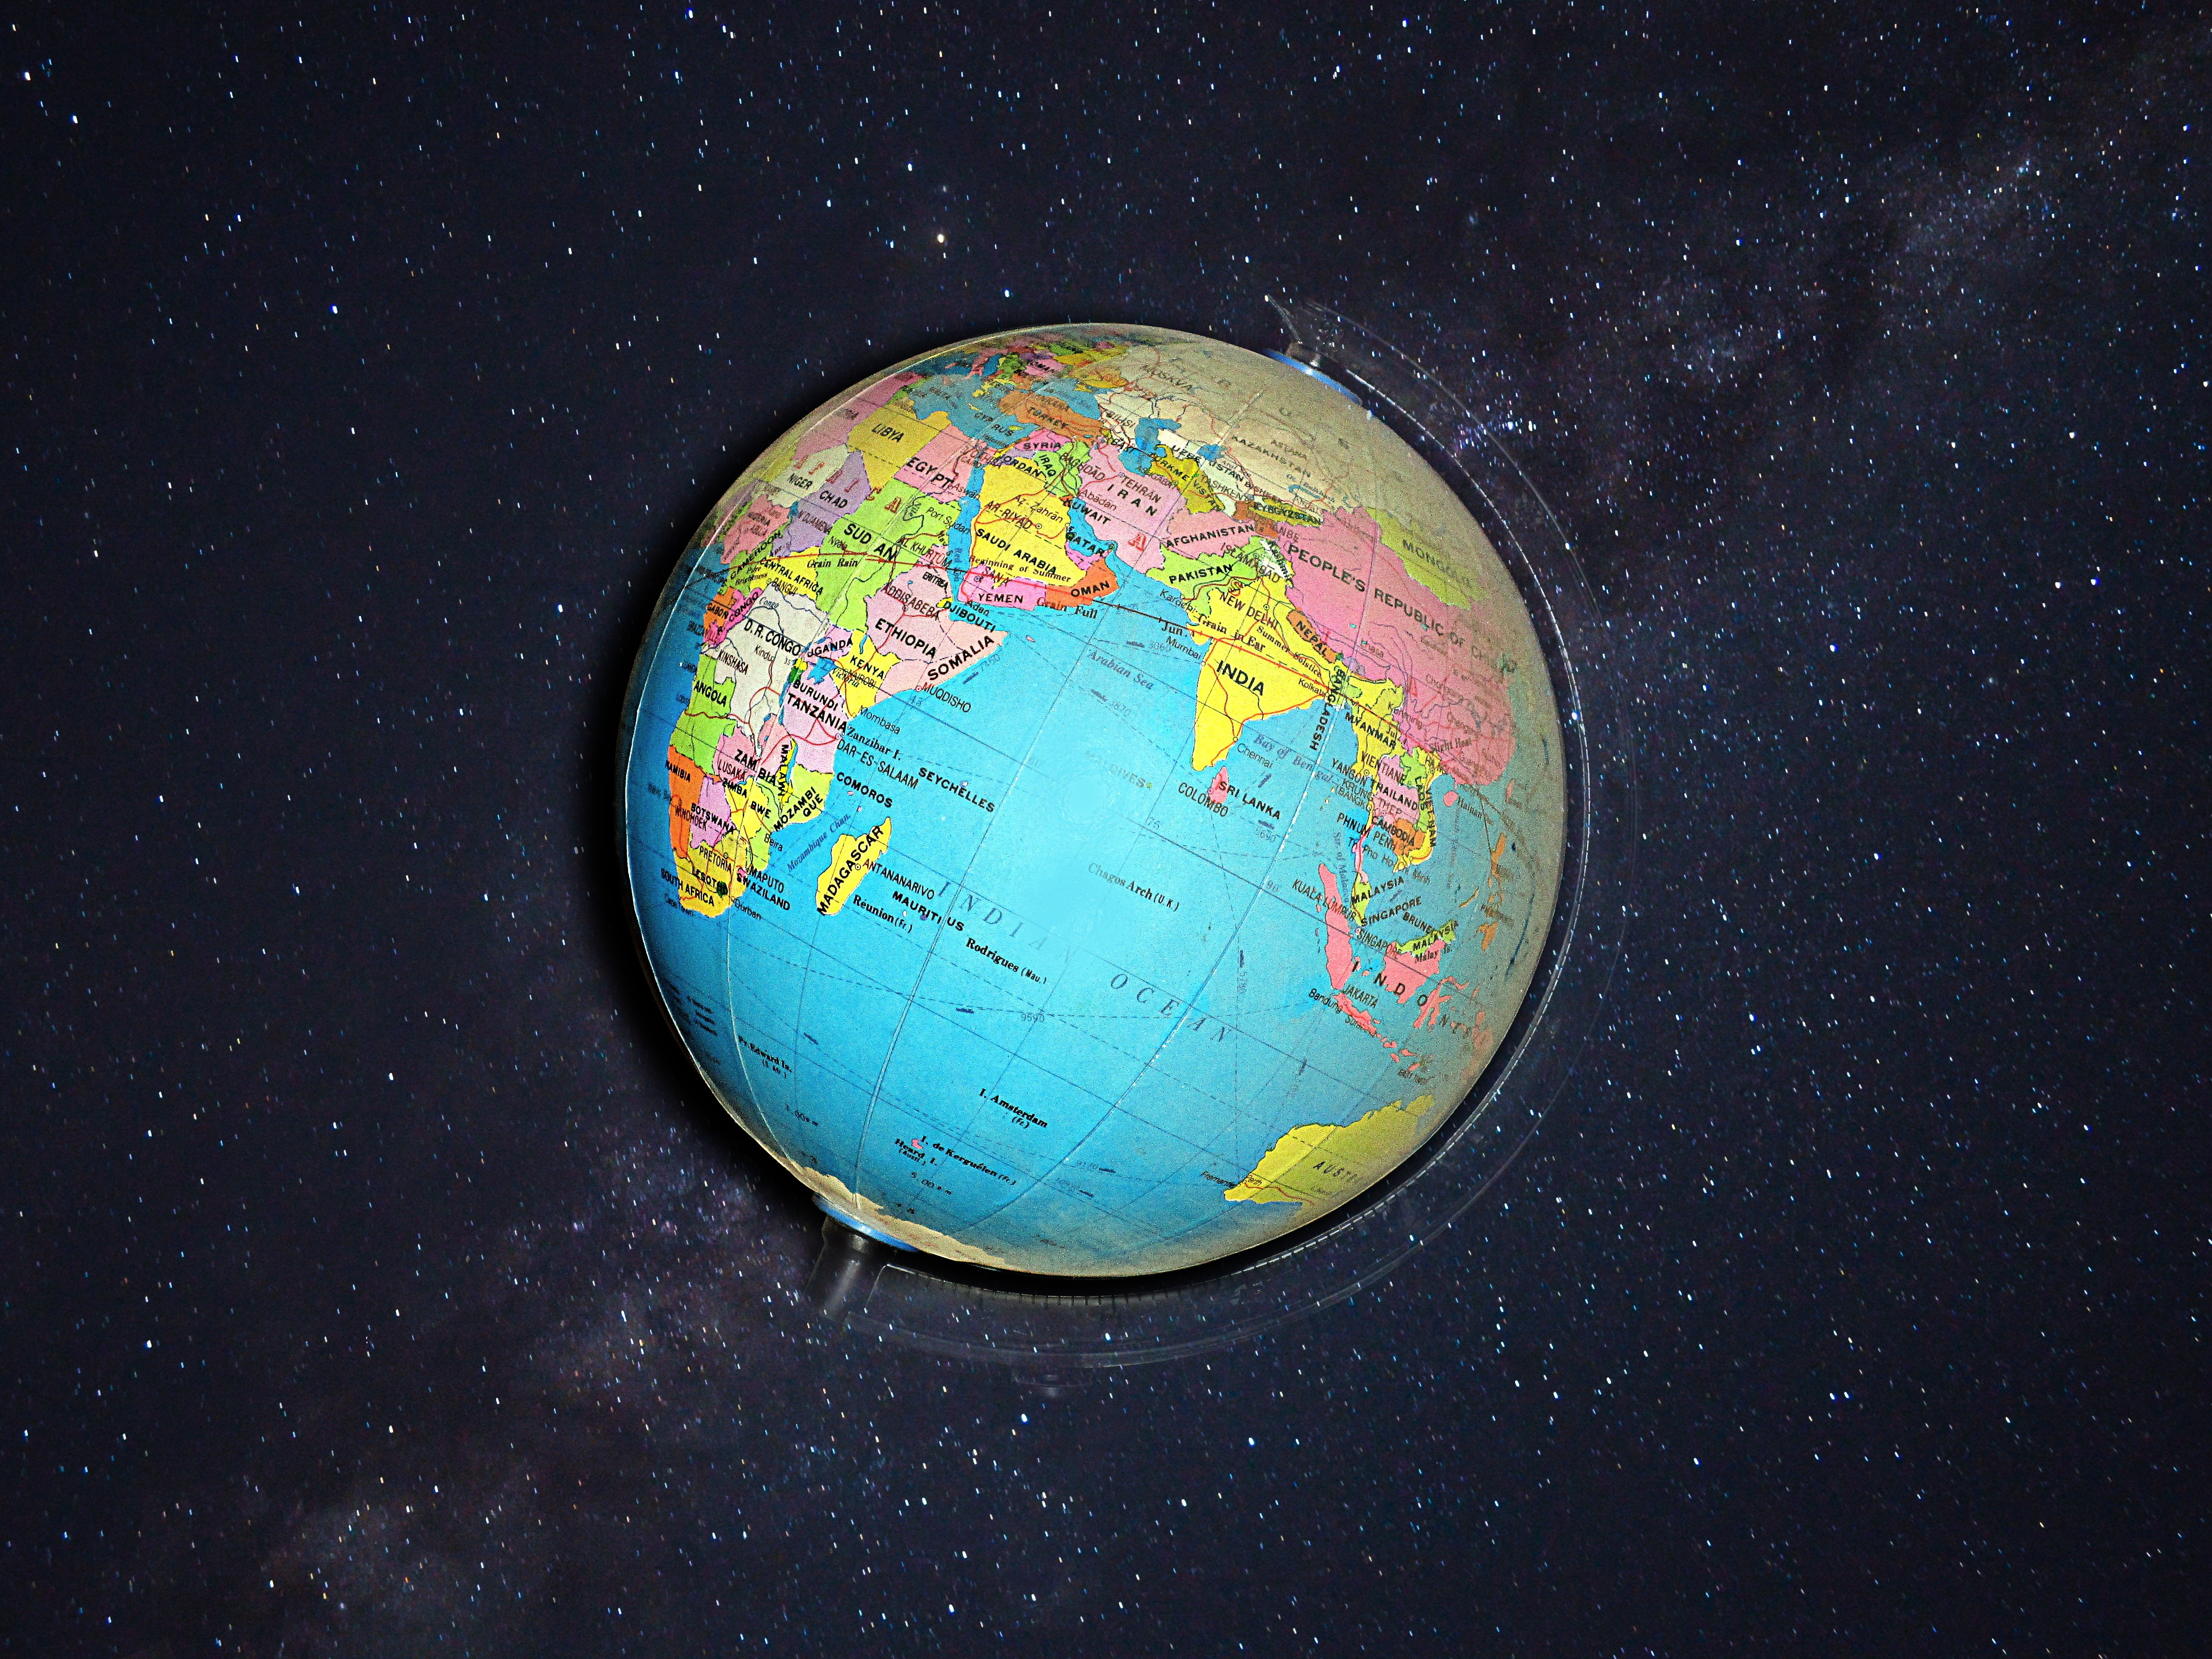
atmosphere, space, circle, globe, outer space, geography, earth, planet, shape, continents, astronomical object